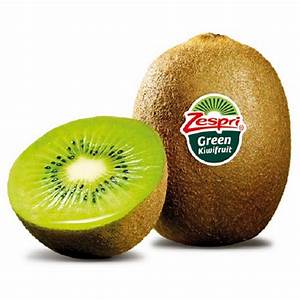
Label: Kiwi